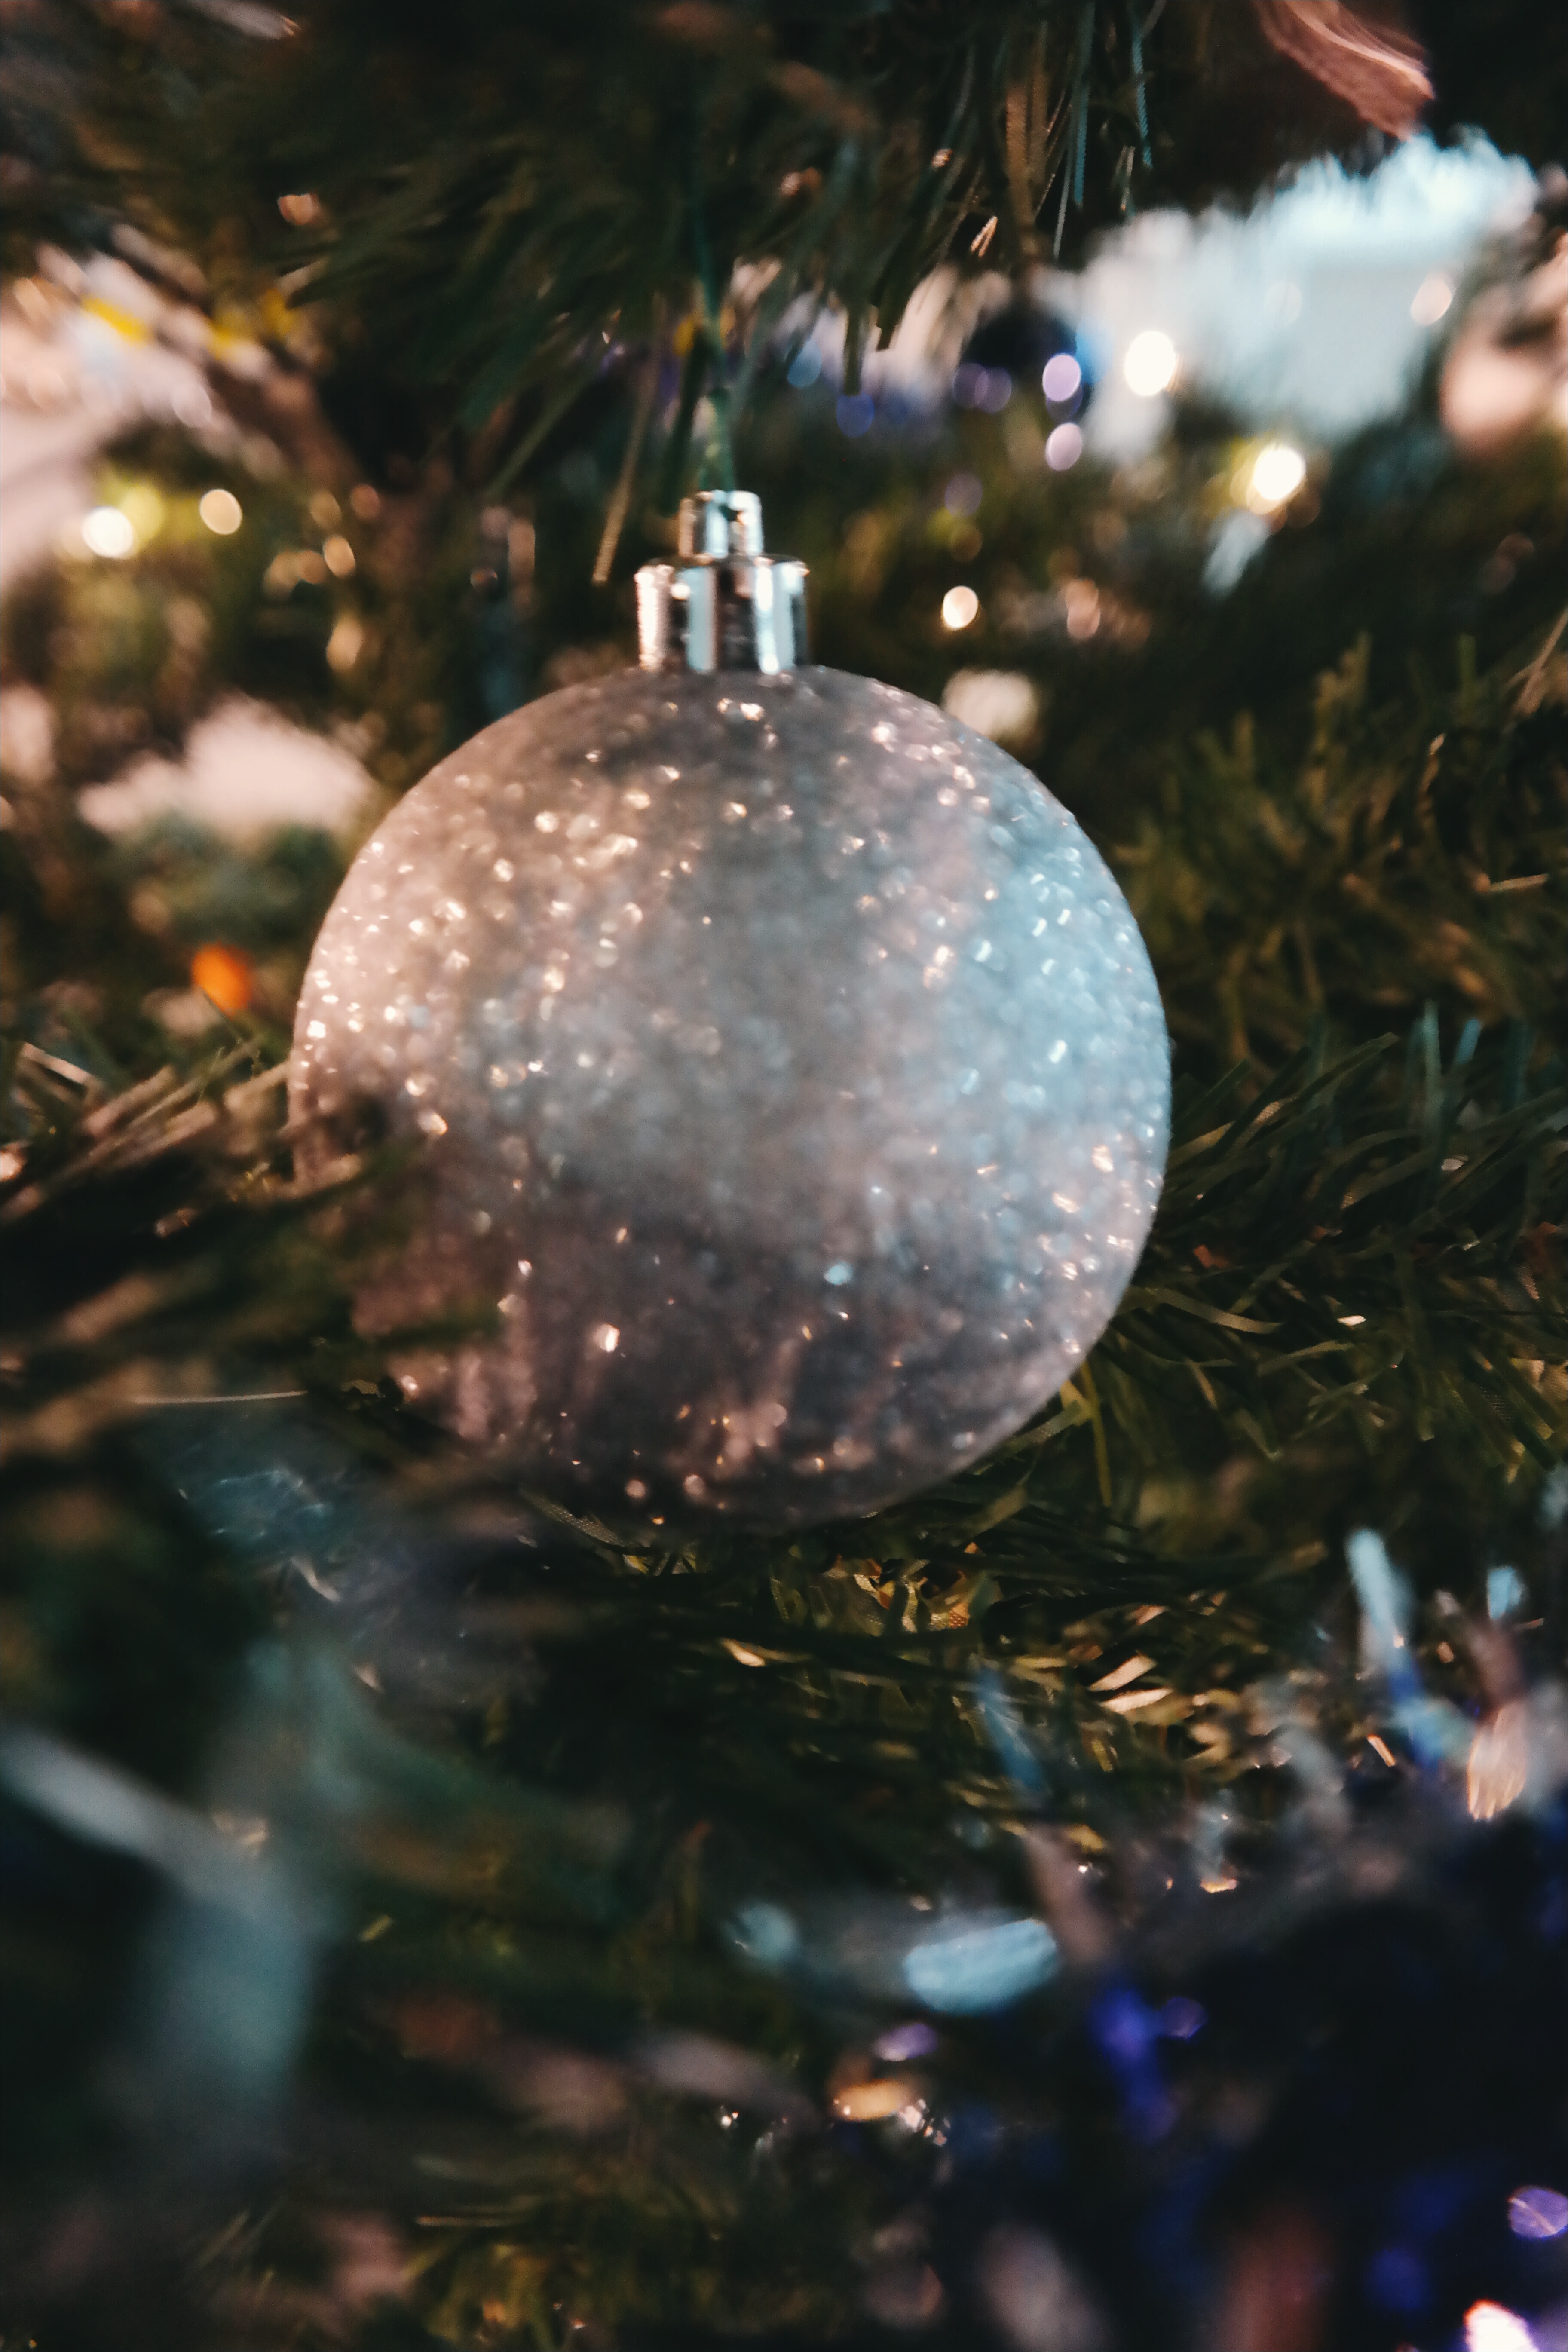
tree, branch, light, night, reflection, autumn, holiday, christmas, christmas tree, christmas decoration, woody plant